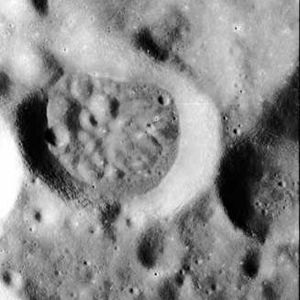
Balandin (månekrater)
Balandin er et lille nedslagskrater på Månen. Det befinder sig på Månens bagside og er opkaldt efter den sovjettiske kemiker Aleksei A. Balandin.